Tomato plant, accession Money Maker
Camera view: tilt-top (135 deg); turntable rotation: 330 degrees
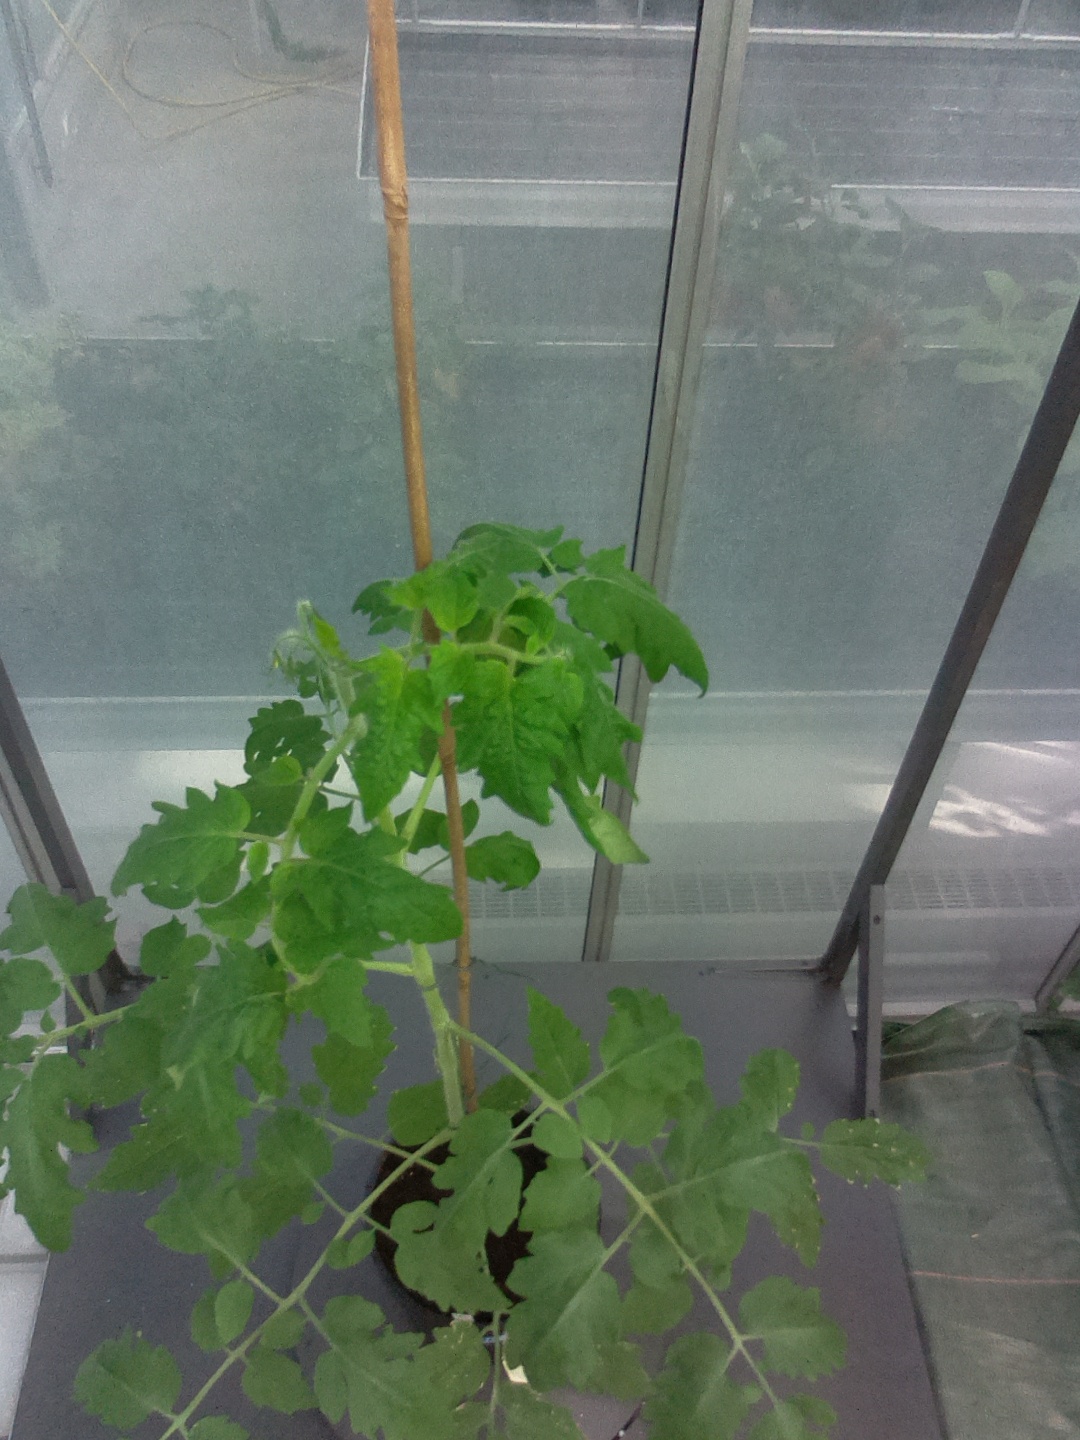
BBCH growth stage 60: First flowers open